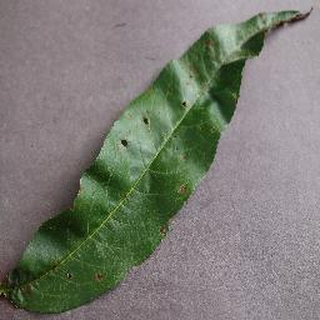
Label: peach_bacterial_spot